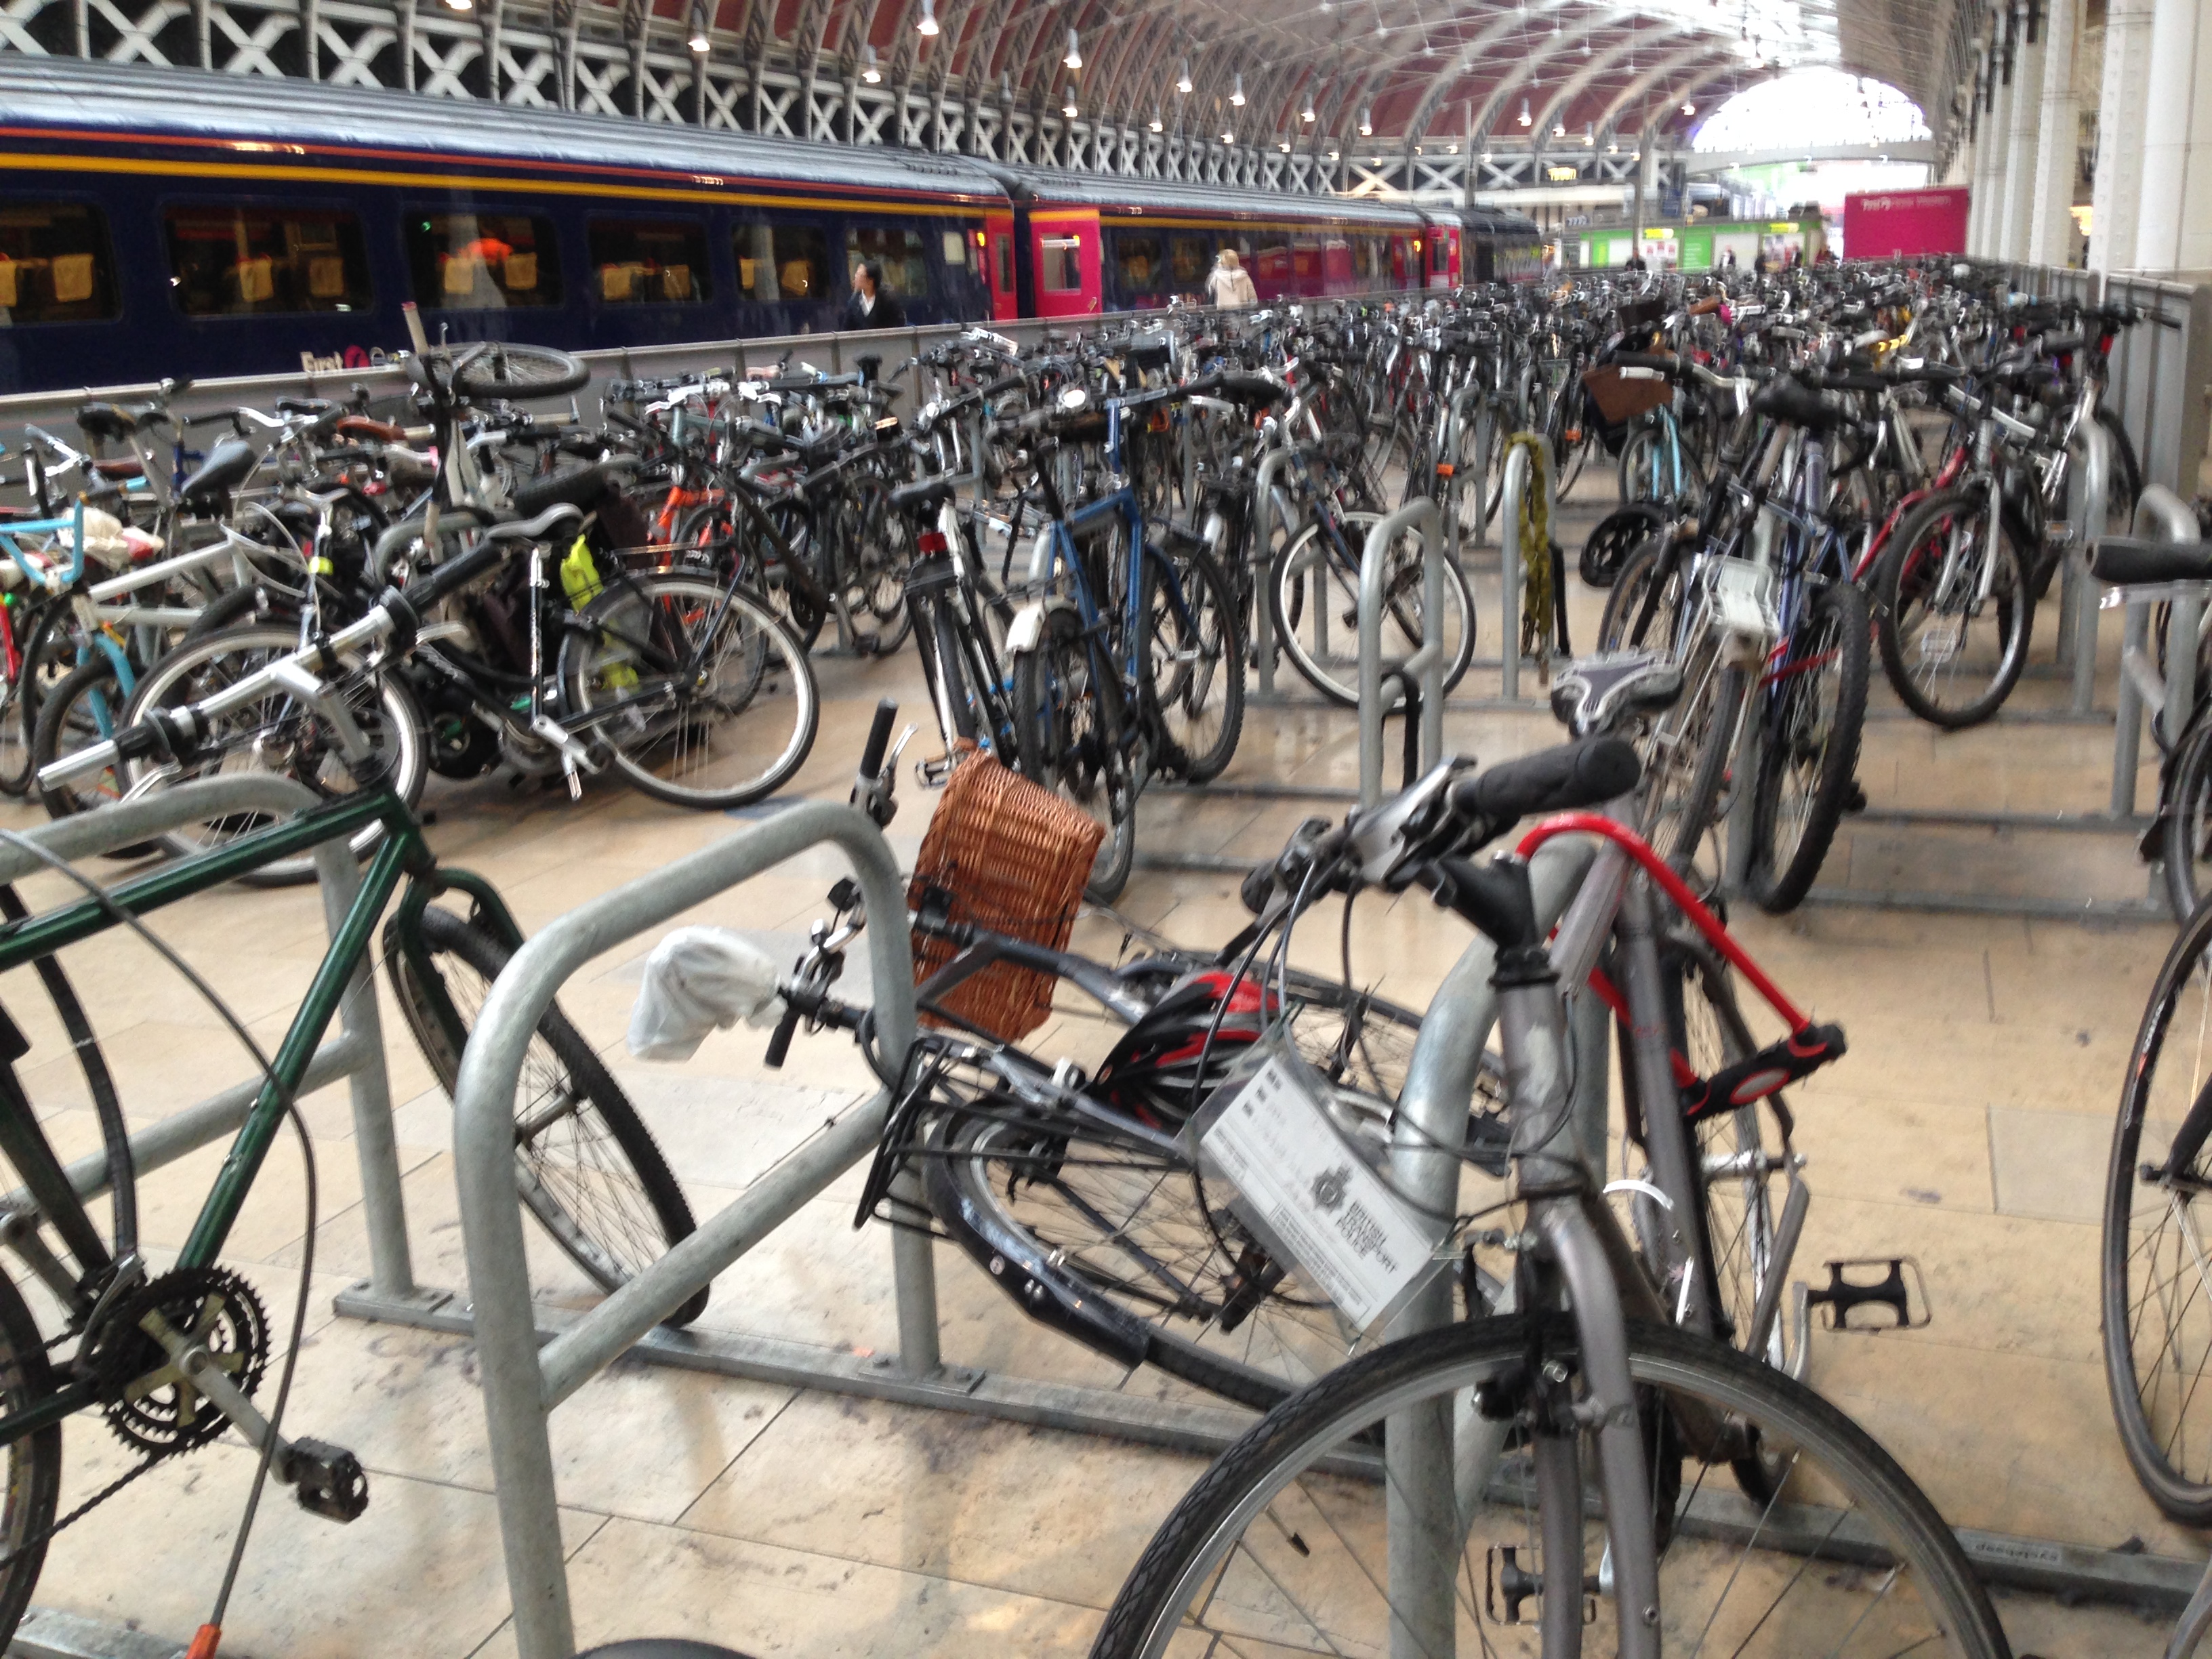
bicycle, vehicle, sports equipment, cycling, land vehicle, road bicycle, endurance sports, racing bicycle, hybrid bicycle, bicycle mechanic